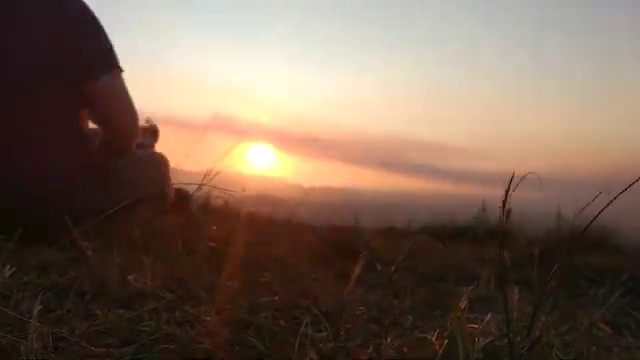
Fire: no
Smoke: no